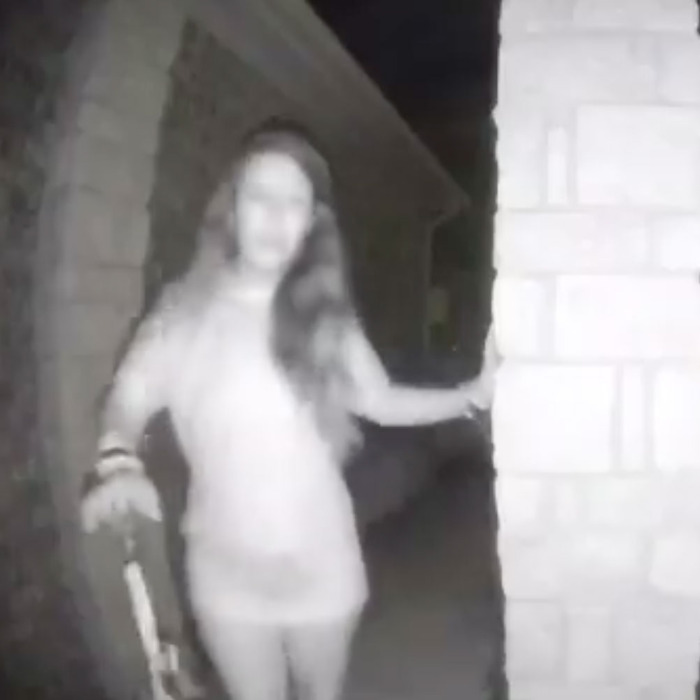
Gender: women